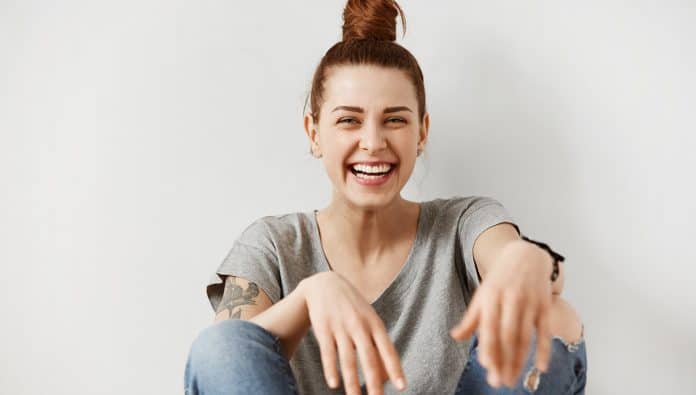
Gender: women